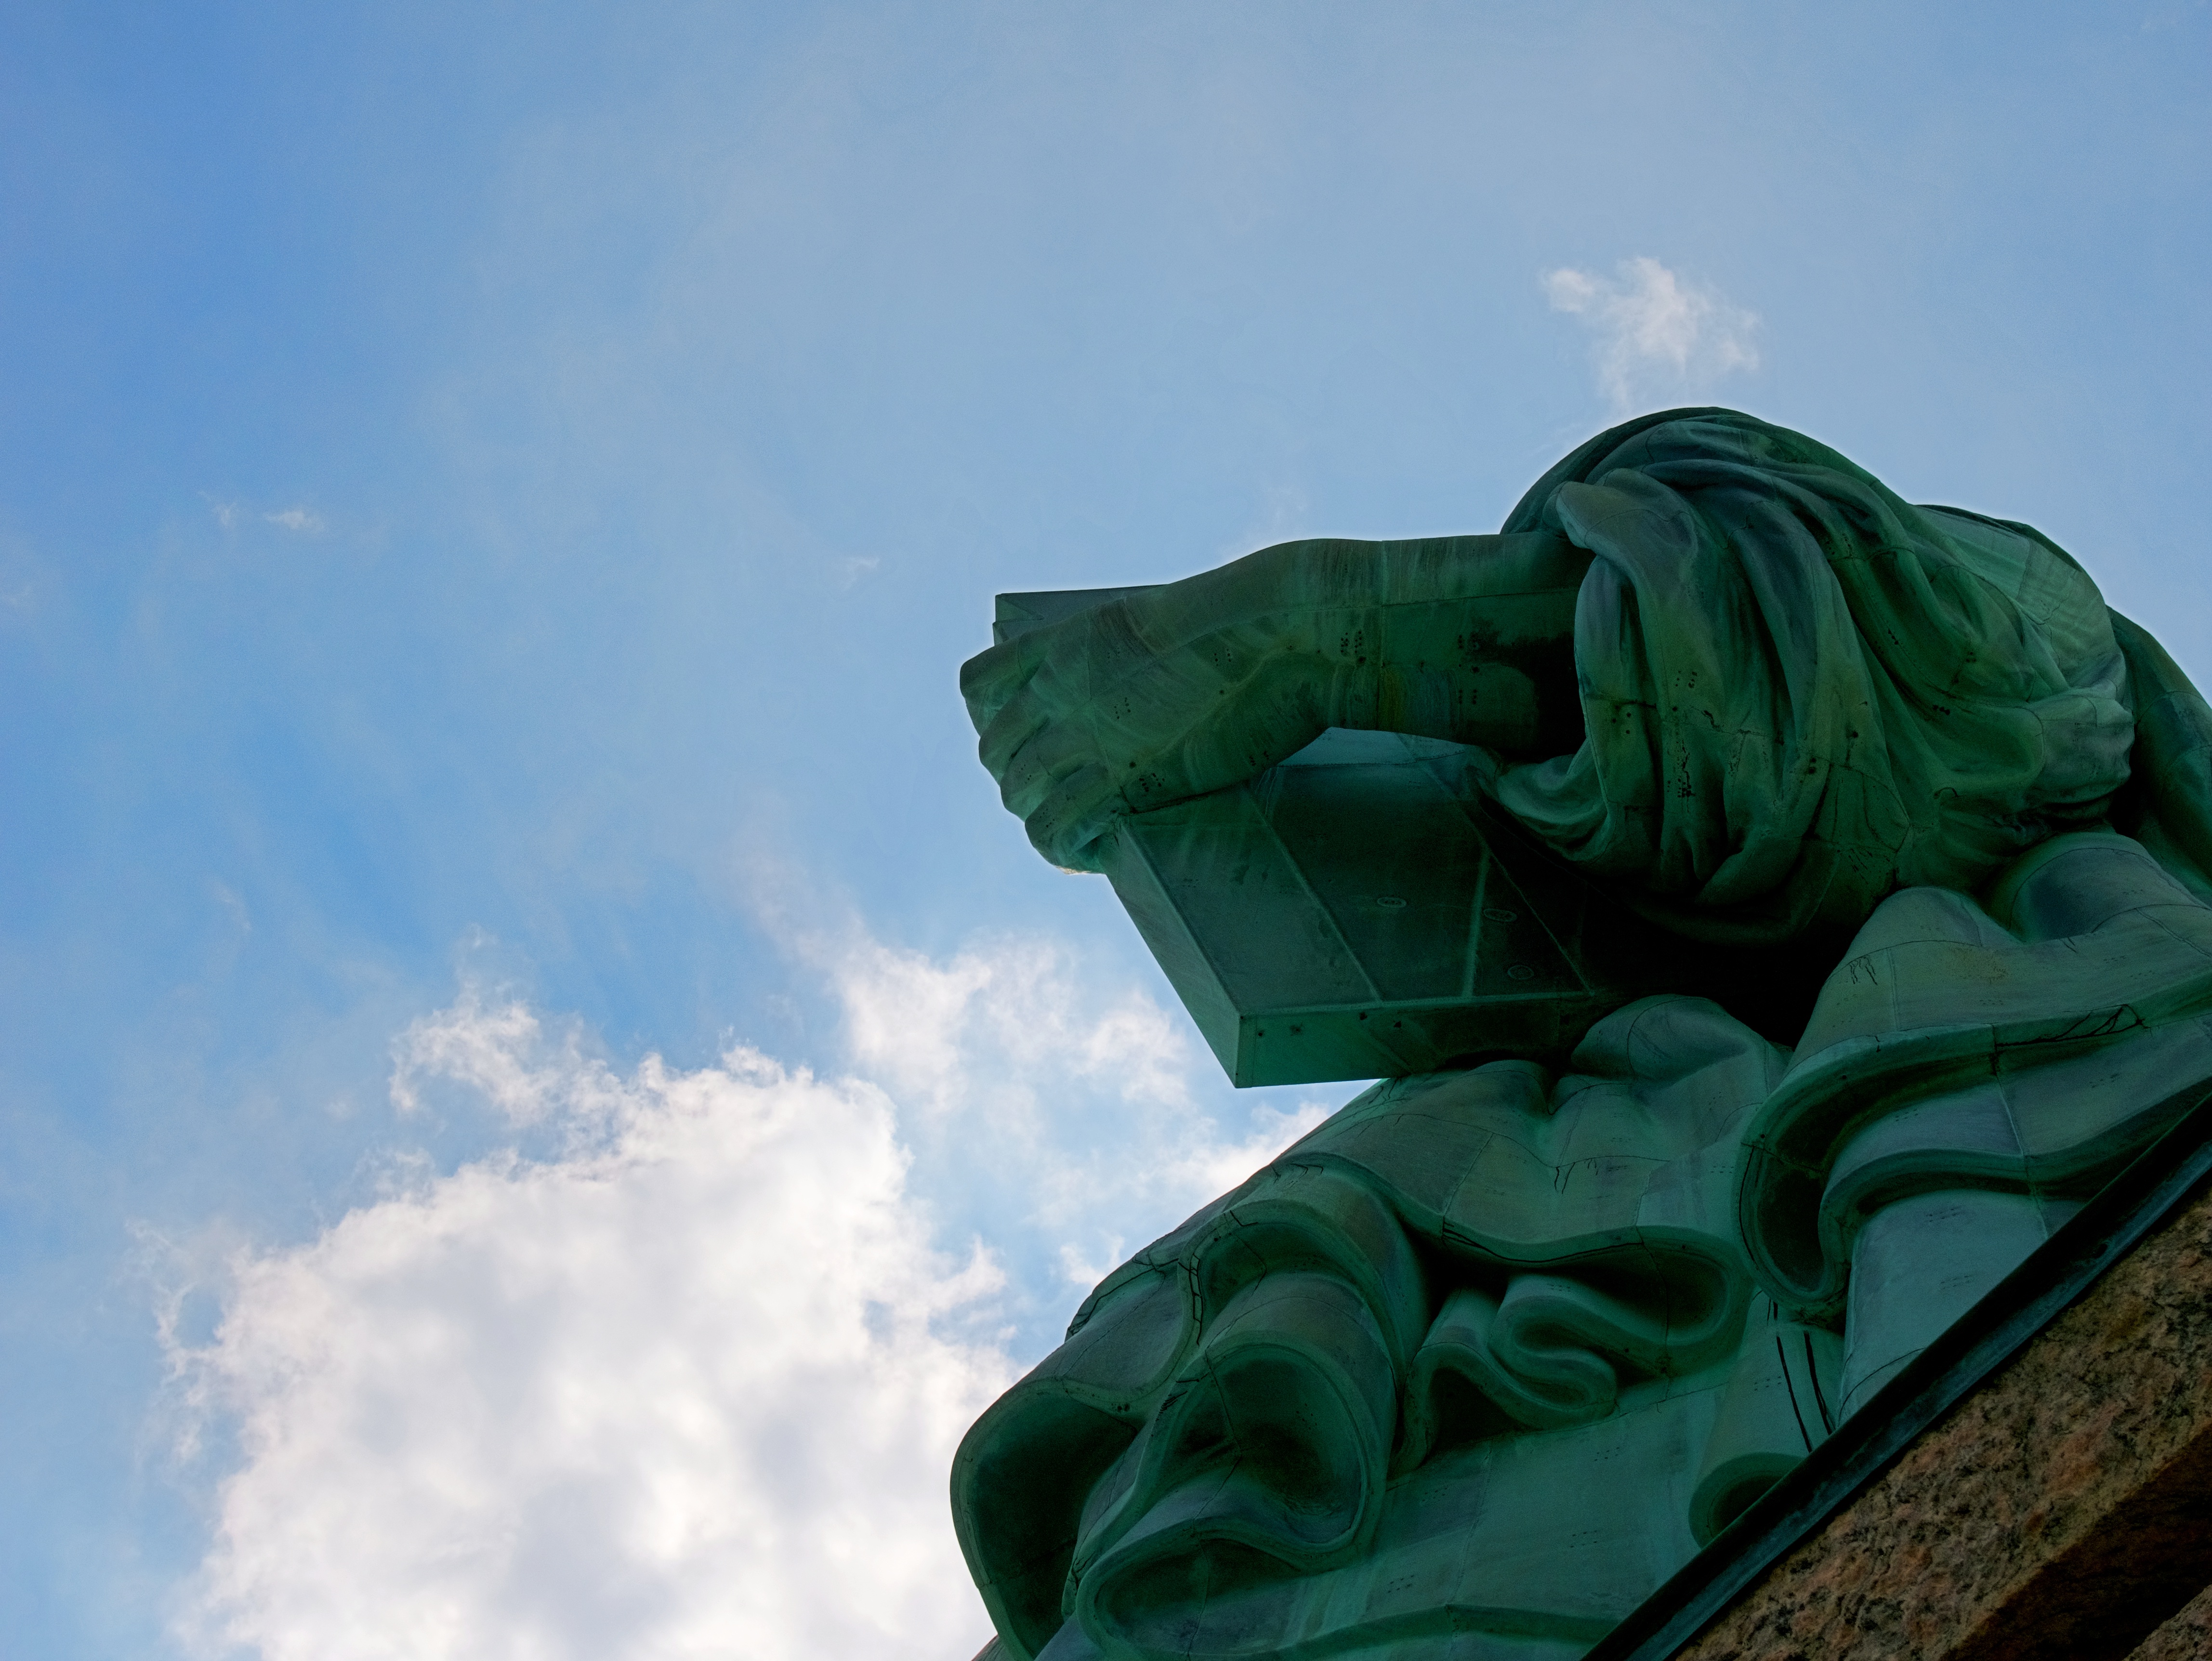
cloud, sky, monument, statue, green, color, blue, sculpture, art, screenshot, atmosphere of earth